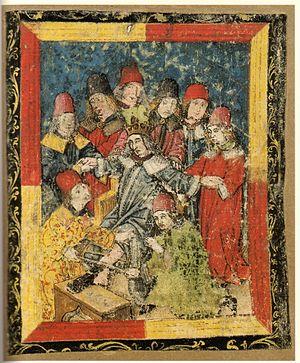
Frédéric V de Habsbourg, né le 21 septembre 1415 à Innsbruck en Tyrol et décédé le 19 août 1493 à Linz en Autriche, est prince de la maison de Habsbourg, fils du duc Ernest d'Autriche. Il hérite des domaines de l'Autriche intérieure à la mort de son père en 1424 et succéda à son cousin Ladislas le Posthume en tant qu'archiduc d'Autriche en 1457. Élu roi des Romains en 1440 et couronné empereur en 1452, il régna sur le Saint-Empire pendant cinquante-trois ans jusqu'à sa mort. Il était l'avant-dernier empereur romain a avoir été sacré par le pape, et le dernier dont le couronnement a eu lieu à Rome.